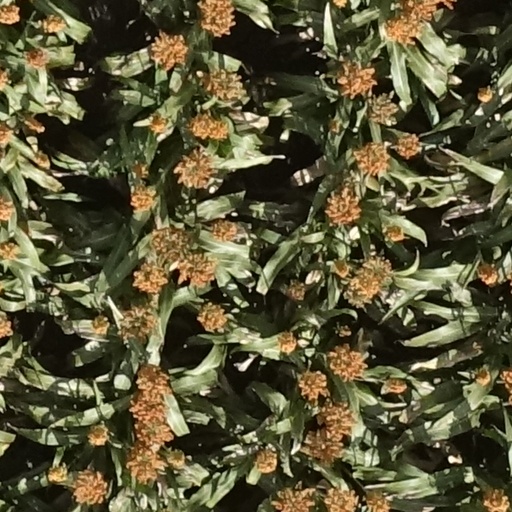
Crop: sorghum